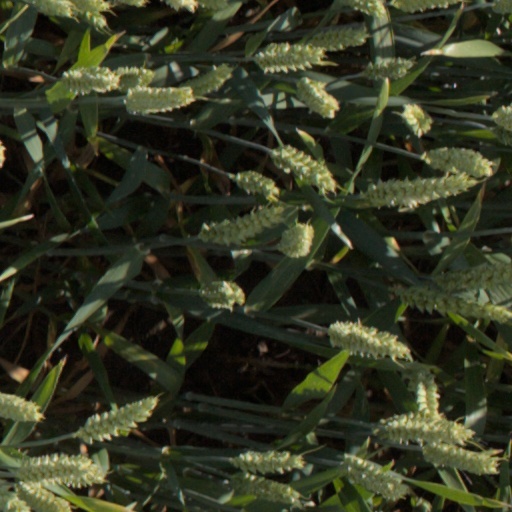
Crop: wheat